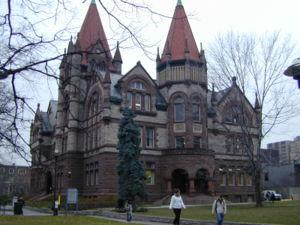
L'Université de Toronto est une université publique canadienne et l'une des universités les plus sélectives et prestigieuses du monde. Avec plus de 65 000 étudiants, elle constitue la plus grande université du Canada, puisqu'elle est en partie le résultat d'une fusion de deux universités : les Universités de Toronto et de Victoria. Elle est répartie sur trois campus : le campus principal, St-George, se trouve dans le centre de Toronto, autour de Queen's Park, tandis que les deux autres se trouvent dans l'agglomération torontoise, respectivement à Mississauga et à Scarborough.
L'Université Victoria est une école fédérée de l'Université de Toronto, comprenant le Victoria College et l'Emmanuel College. L'Université Victoria est géographiquement séparé de l'ensemble de l'université, étant située à côté de Queen's Park dans la partie est du campus, avec St. Michael's College. Victoria College accueille aujourd'hui environ 4 000 étudiants undergraduate. Le président de l'université est Paul W. Gooch et le chancelier est Norman Jewison. Le principal de Victoria College est David B. Cook et le principal d'Emmanuel College est le révérend Samuel P. Wyatt. Le doyen des étudiants est Jason Hunter.